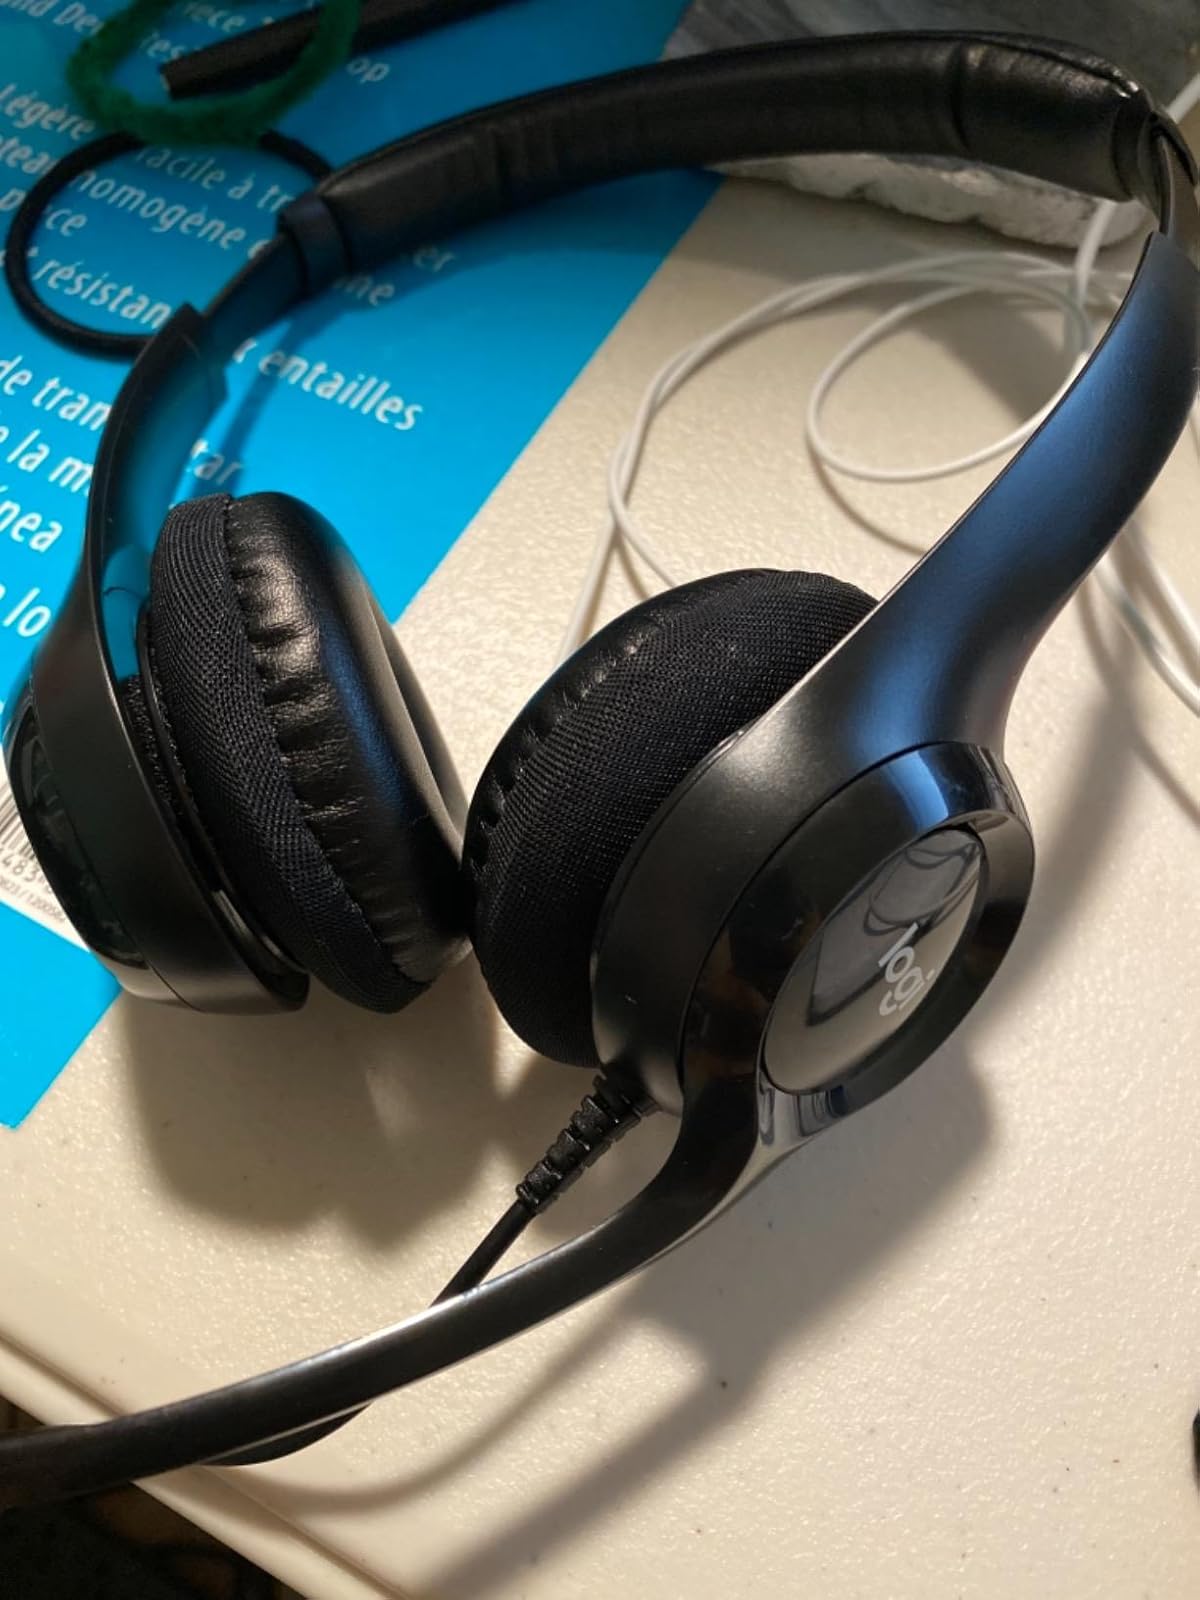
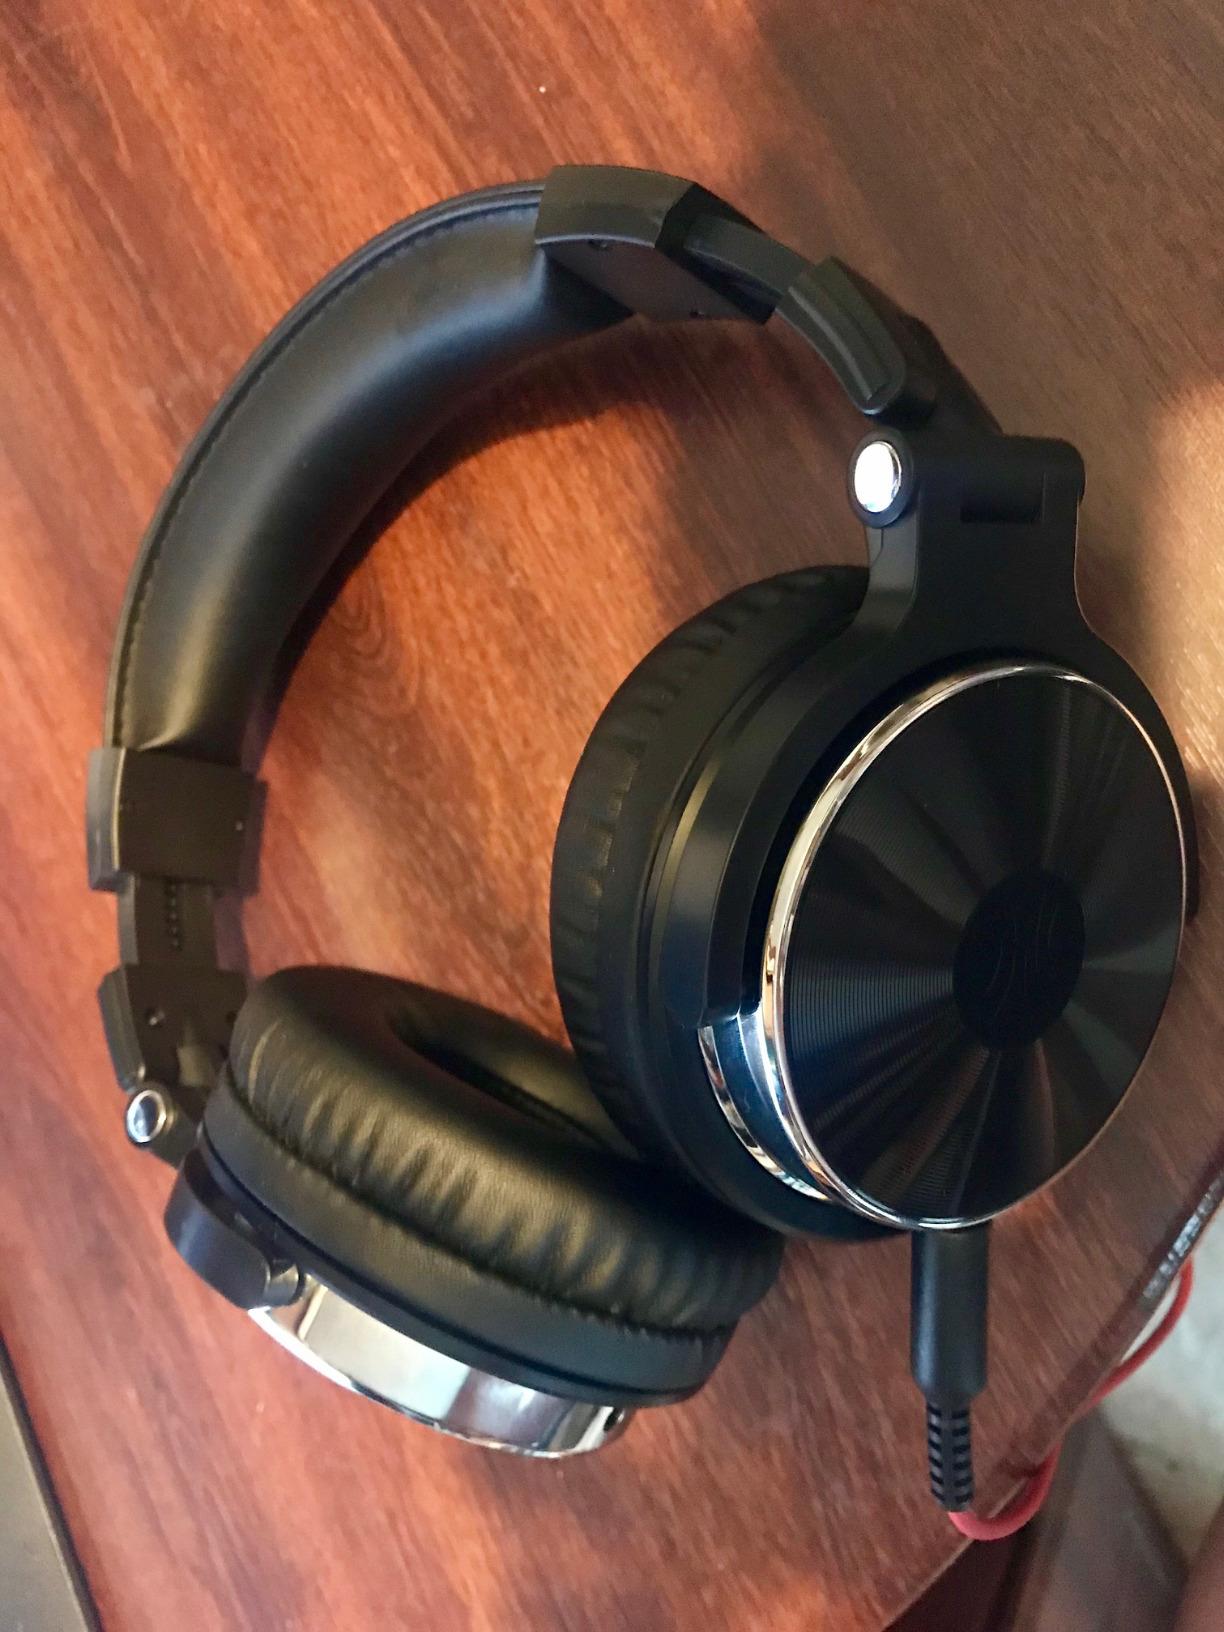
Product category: headphones
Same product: no